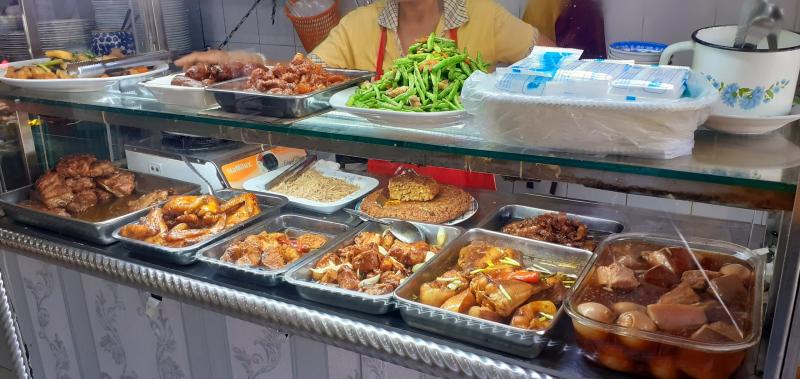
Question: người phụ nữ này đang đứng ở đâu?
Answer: ở quầy bán thức ăn